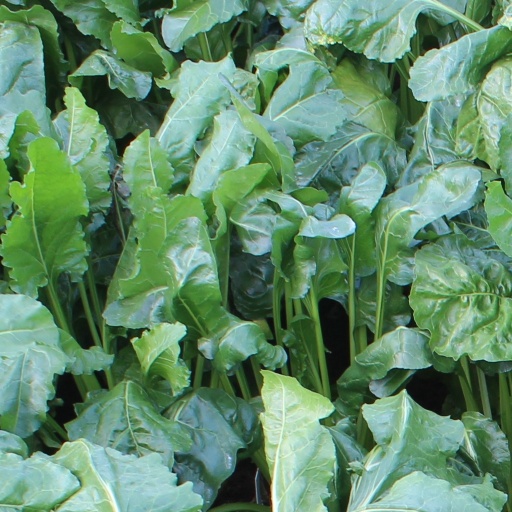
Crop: sugar beet